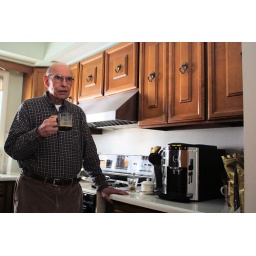
Harold Starr drinks a cup of coffee in the kitchen of his Berwick, Ohio, home on Feb. 13, 2010.